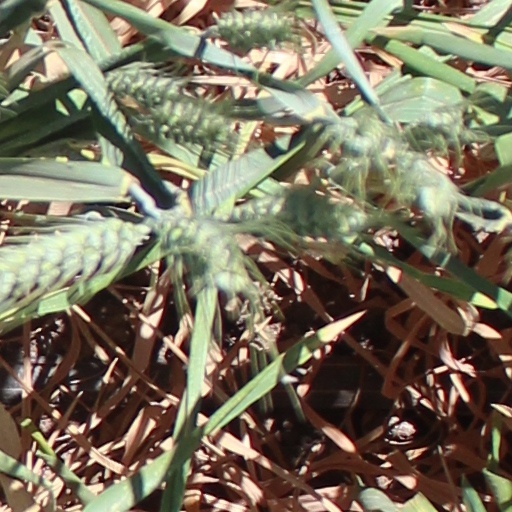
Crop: wheat